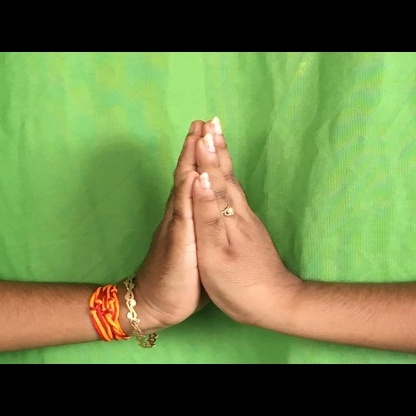
Mudra: Anjali